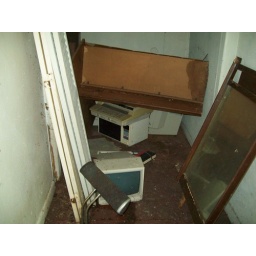
old microwave, typewriter and computer monitor in a side room of the abandoned Port Mayaca house